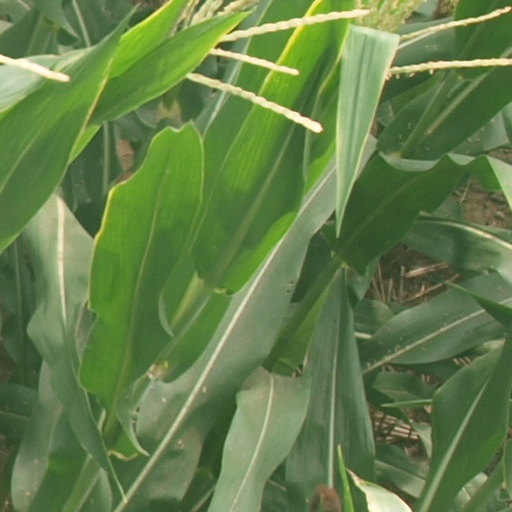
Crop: maize; corn